Chennai Express

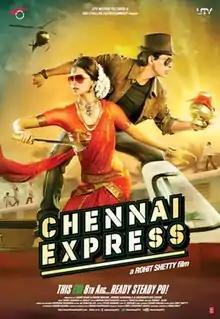
Theatrical release poster

Chennai Express is a 2013 Indian Hindi-language action comedy film directed by Rohit Shetty and produced by UTV Motion Pictures and Red Chillies Entertainment. It stars Deepika Padukone and Shah Rukh Khan with Nikitin Dheer and Sathyaraj in supporting roles. The film revolves around Rahul Mithaiwala, a businessman who accidentally boards the eponymous train and journeys from Mumbai to Rameswaram with the daughter of an influential crimeboss.